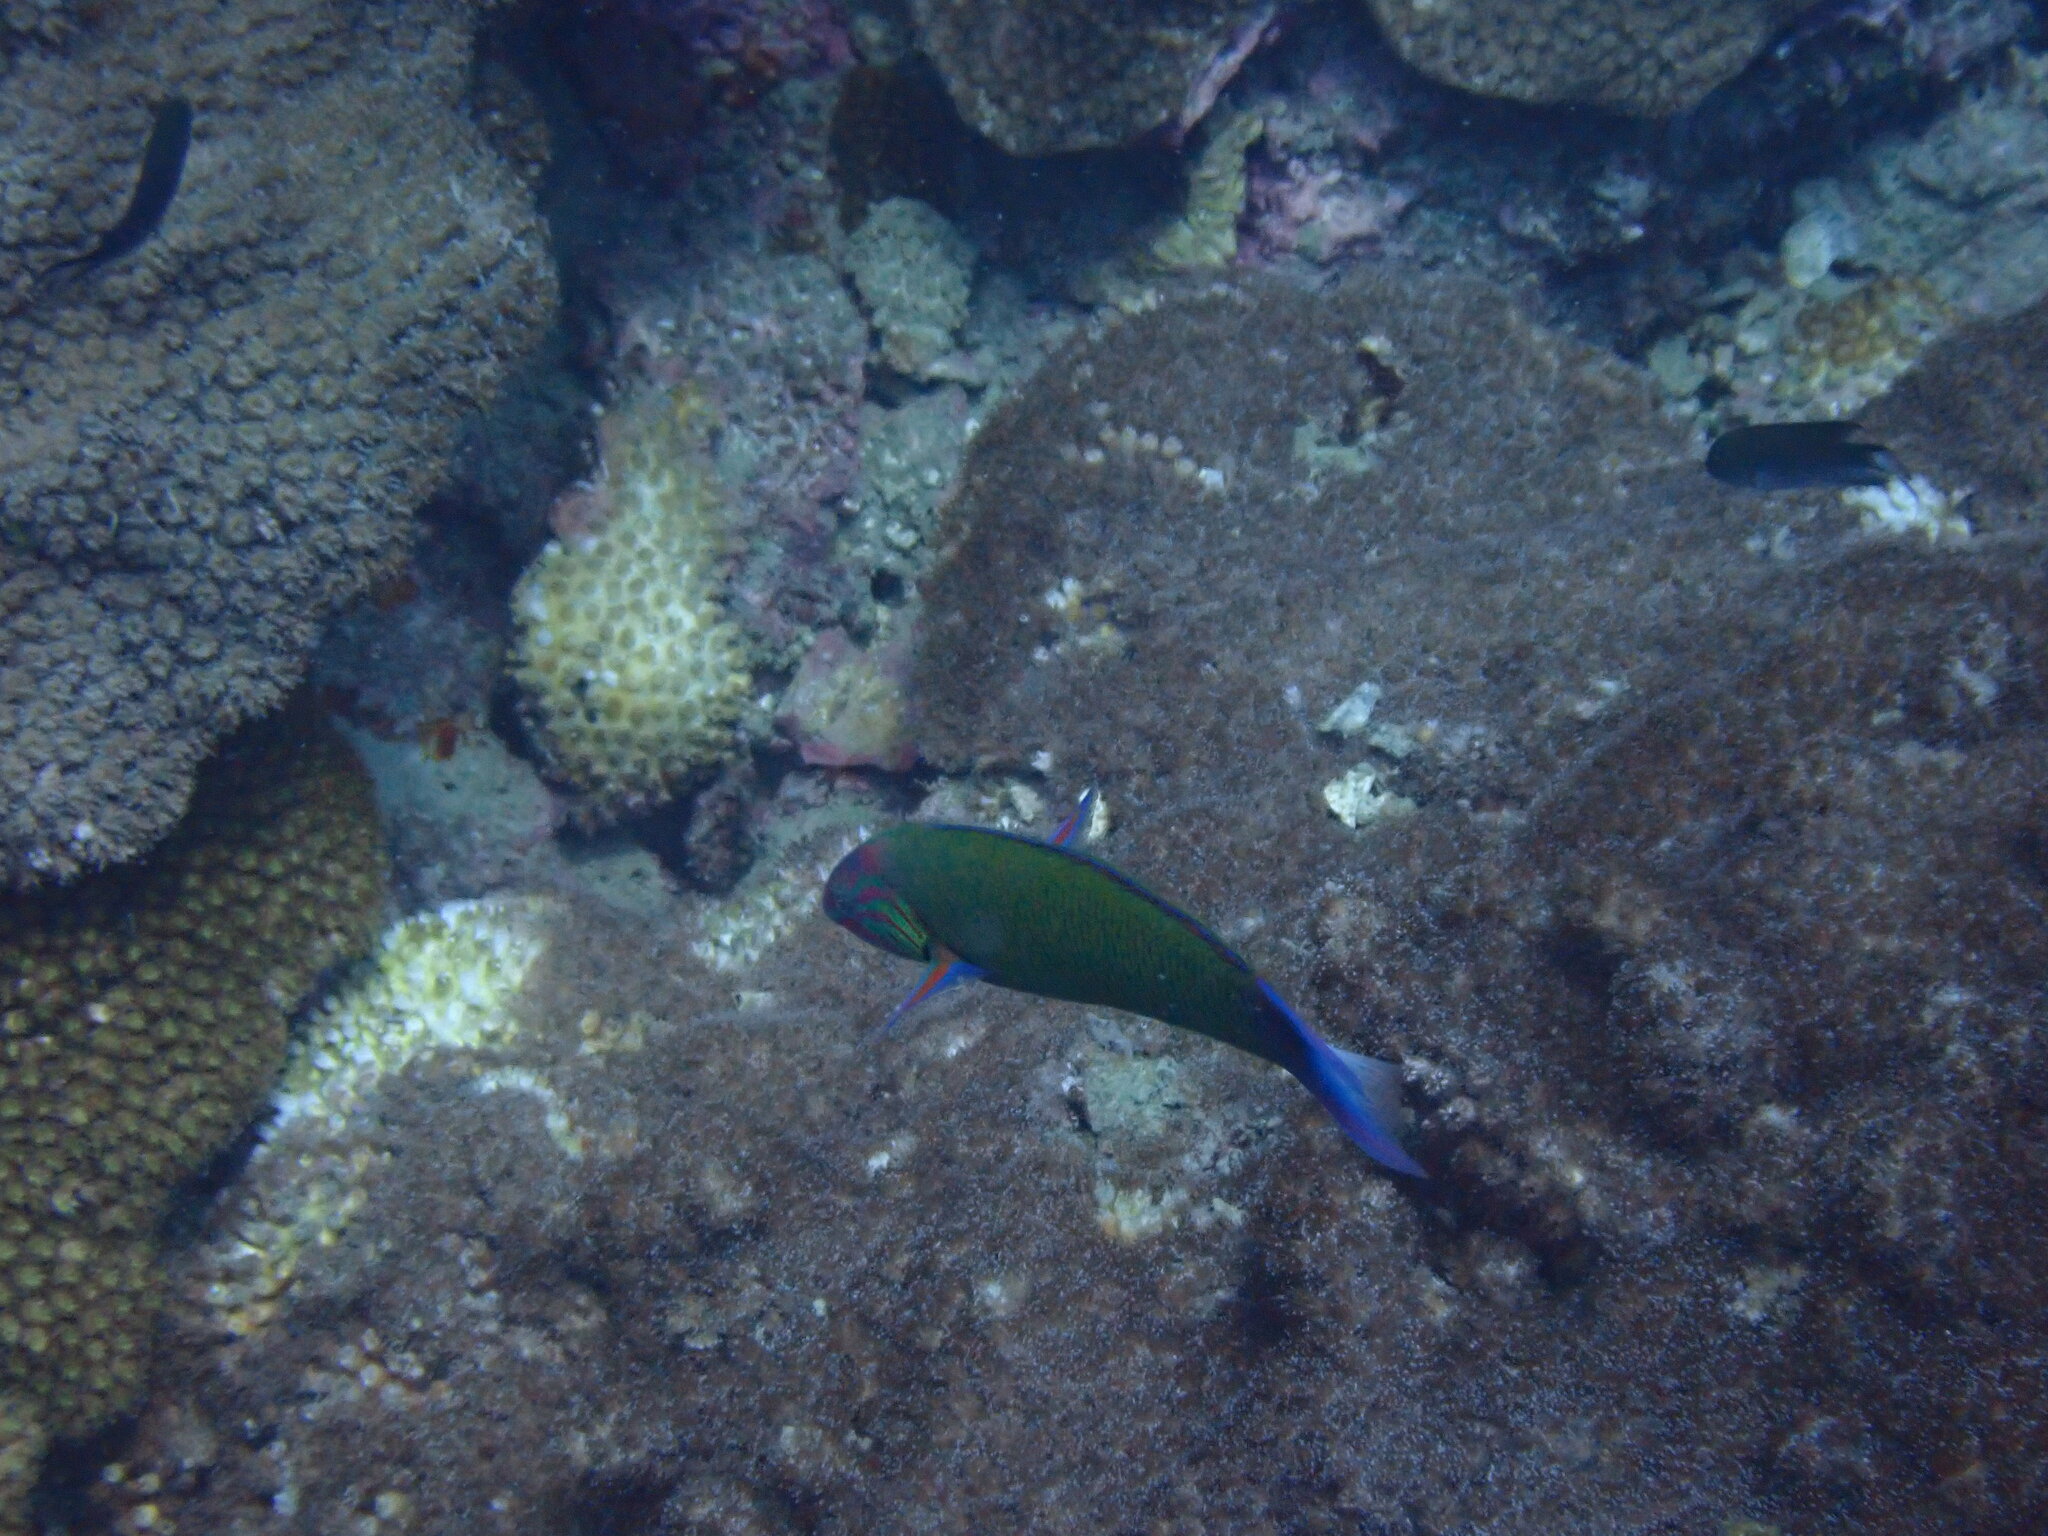
Thalassoma lunare (Moon Wrasse)